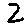
Label: 2